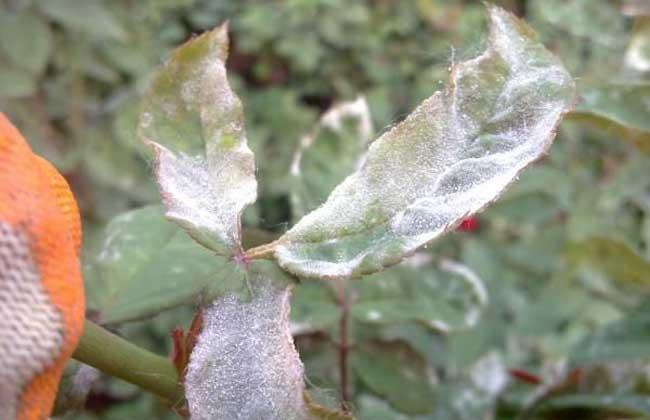
Plant: Cherry
Disease: cherry powdery mildew